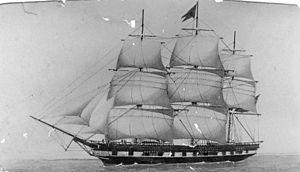
Le navire Marco Polo est un clipper trois-mâts carré lancé en 1851 à Saint-Jean au Canada. Son nom de baptême « Marco Polo » évoque le célèbre explorateur originaire de Venise.